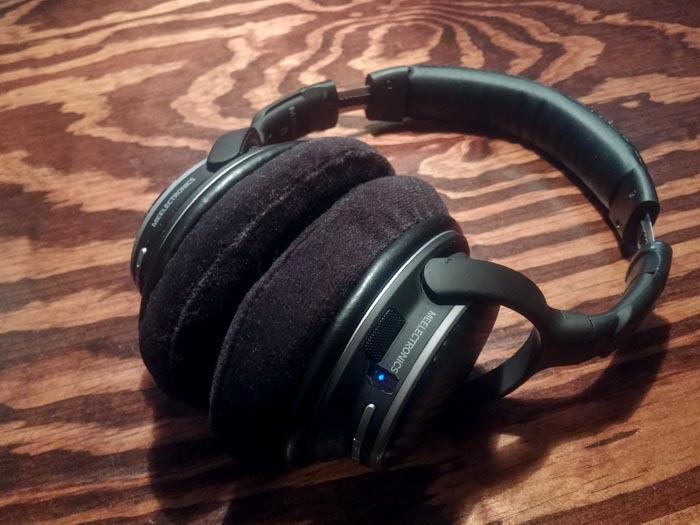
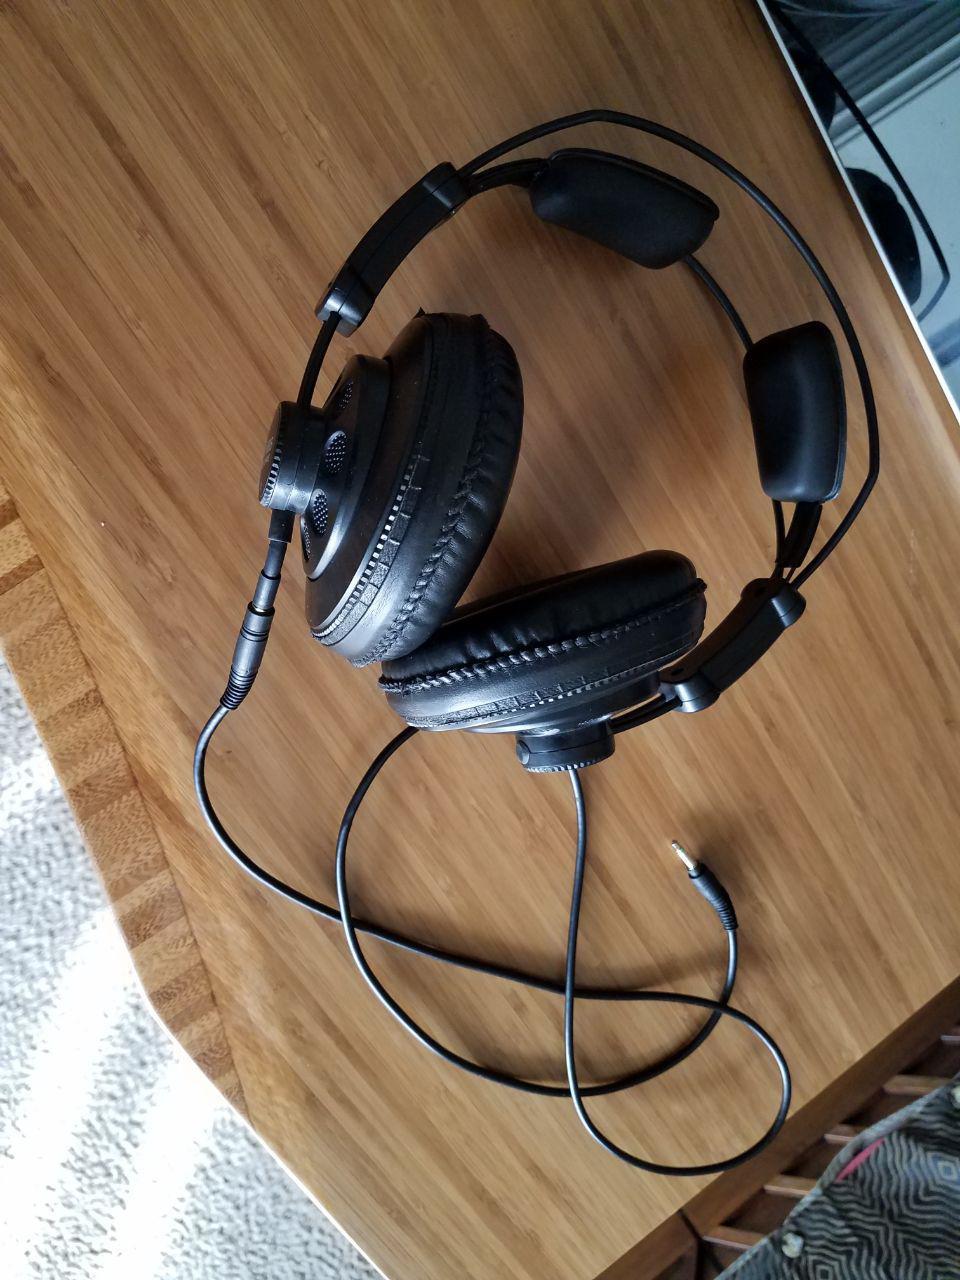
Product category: headphones
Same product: no